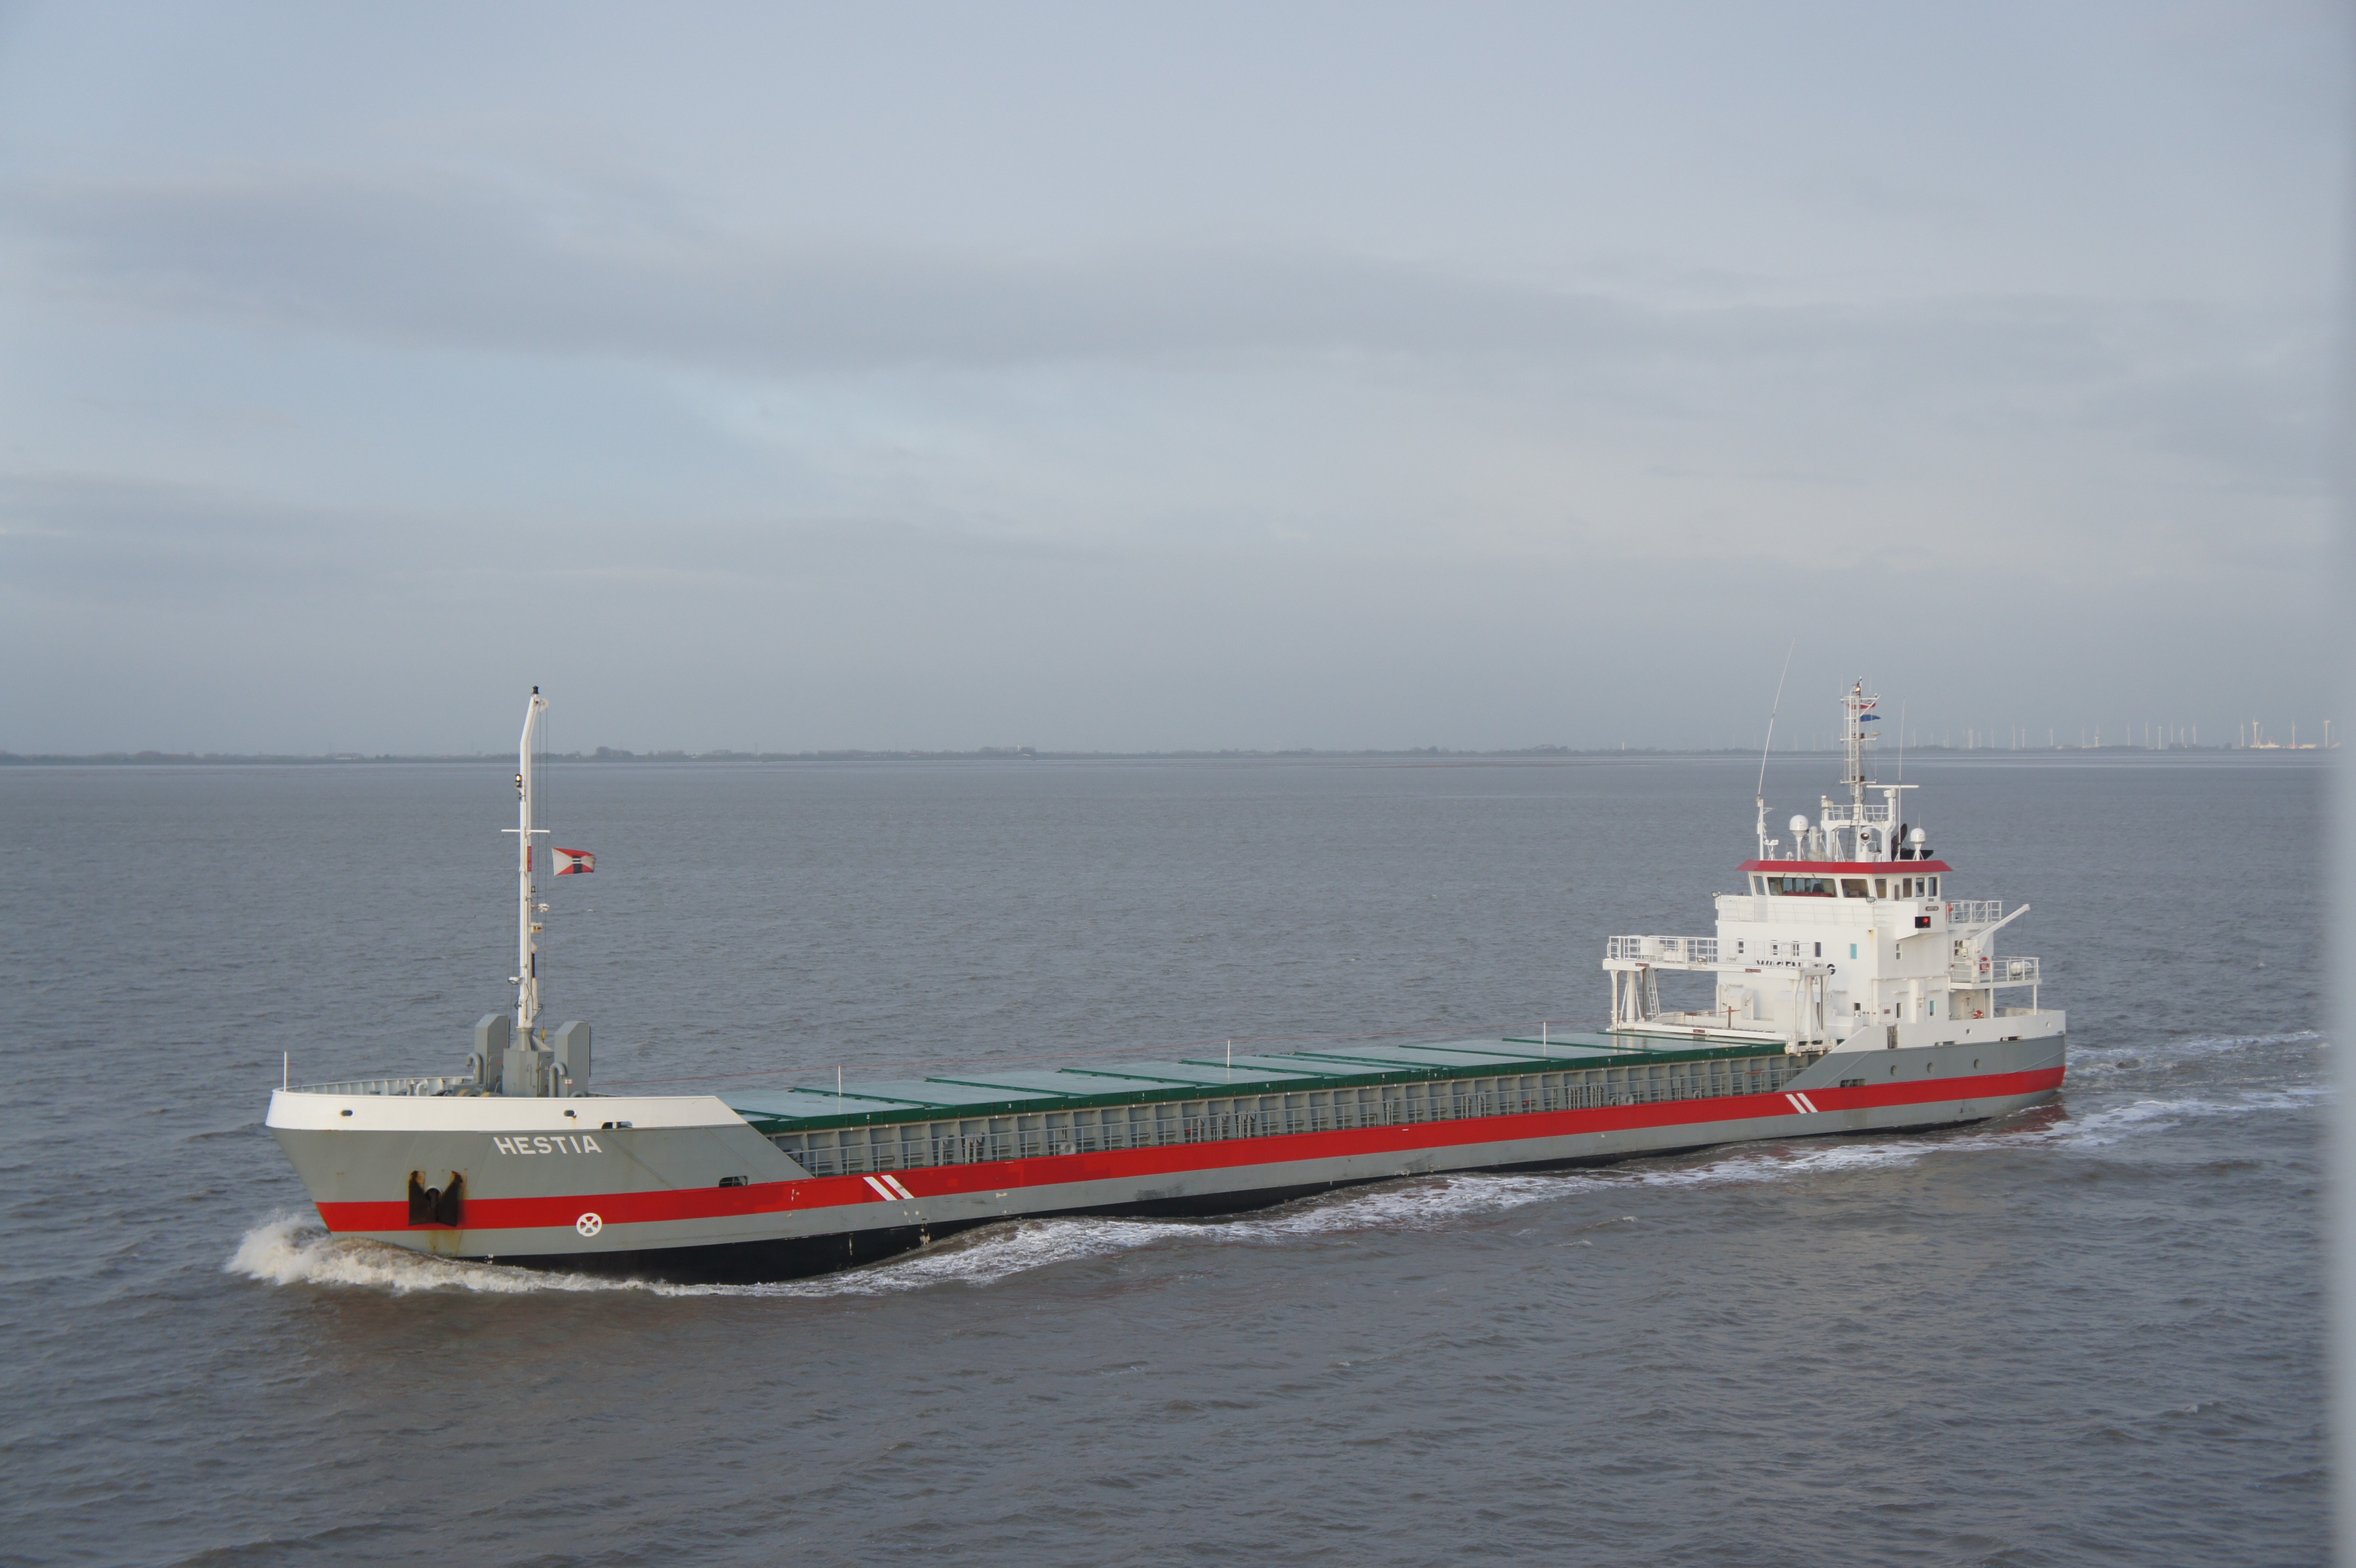
sea, water, ocean, boat, ship, transport, vehicle, cargo ship, ferry, boats, channel, tugboat, watercraft, container ship, motor ship, passenger ship, freight transport, ocean liner, tank ship, bulk carrier, roll on roll off